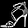
Label: Sandal